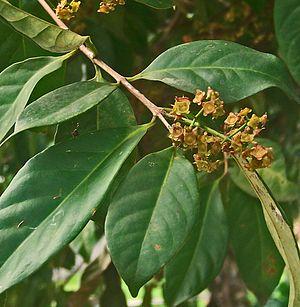
Le Syzygium polyanthum ou laurier indonésien est une espèce de plantes de la famille des Myrtaceae et du genre Syzygium. Ses feuilles sont utilisées en cuisine sous le nom de feuilles de Salam, et son bois est vendu sous le nom de Kelat